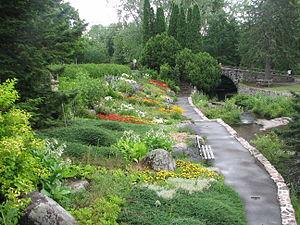
La rivière du Berger est un affluent de la rivière Saint-Charles situé à Québec, dans la région administrative de la Capitale-Nationale, dans la province de Québec, au Canada. Elle a une longueur de 18,4 km.